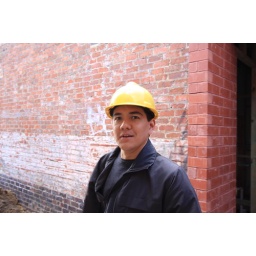
Site Visit photos from WHS. 090916. Philip Stejskal Project Architect in the yellow hard hat